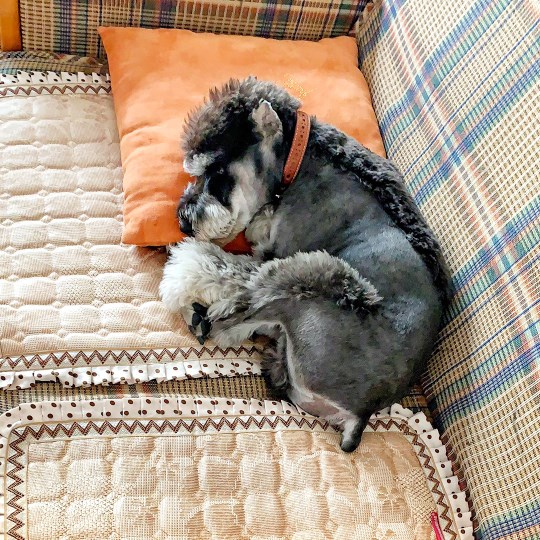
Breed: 2342-n000102-miniature_schnauzer